Christian Cannabich

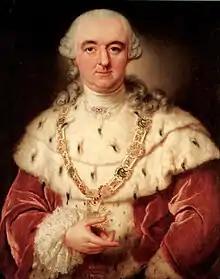
Prince elector Charles Theodore, Cannabich's sovereign and employer

In 1750, Charles Theodore, Prince elector of the Electorate of the Palatinate, sent Cannabich to Rome to continue his studies with Niccolò Jommelli, "maestro coadiutore" of the Papal Chapel and also a successful opera composer. He remained in Rome until 1753, and followed his teacher to Stuttgart after Jommelli's appointment as Ober-Kapellmeister in the Swabian capital of the court orchestra. In 1756 Cannabich returned to Italy for a second time, this time to Milan, where he undertook additional studies with Giovanni Battista Sammartini.